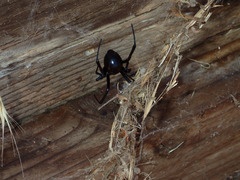
Species: Lactrodectus_hesperus